Buses in Swindon

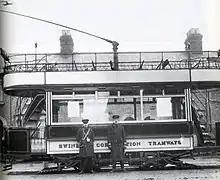
A tram of Swindon Corporation Tramways in 1911

Buses in Swindon have been the major method of public transport in the region since the beginning of the 20th century. Introduced in 1927 and replacing the tram system in 1929, the area is now served by numerous operators.